Napa Valley AVA

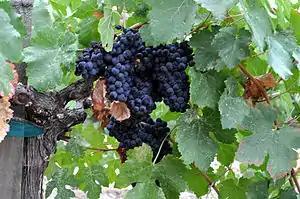
Grapes in a Napa Valley vineyard

Early settler and pioneer vineyardist George C. Yount is generally credited as the first to plant grapevines in Napa Valley in 1838. In 1864, on the marriage of one of his granddaughters to Thomas Rutherford, Yount gave the couple around of land, which Rutherford dedicated to viticulture.